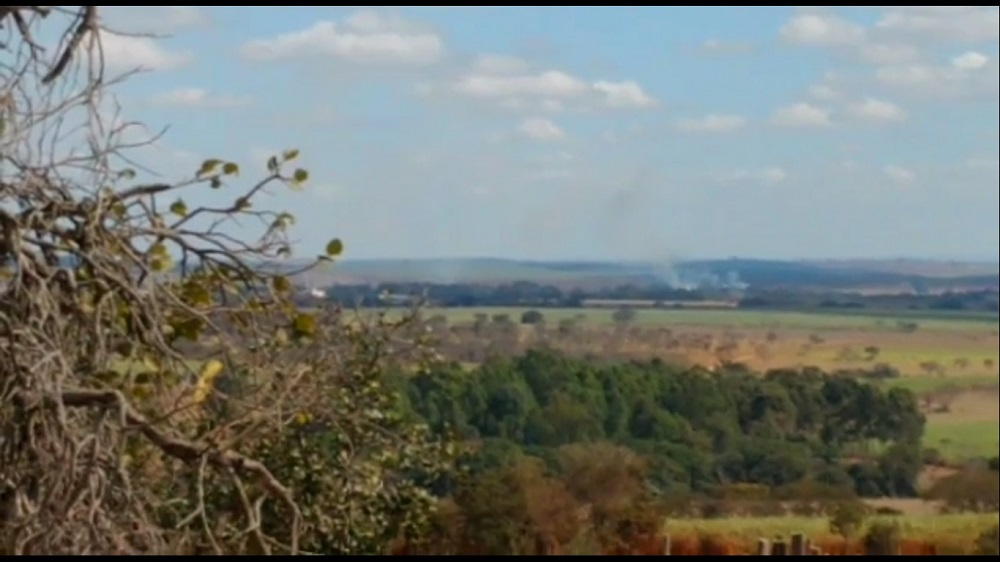
Fire: no
Smoke: yes